Ferkessédougou Department

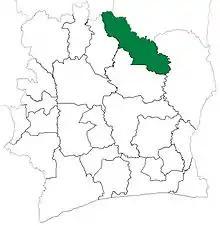
Ferkessédougou Department upon its creation in 1969. It kept these boundaries until 2008, but other departments began to be divided in 1974.

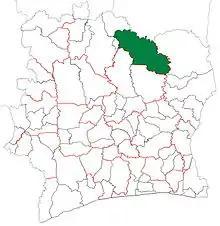
Ferkessédougou Department from 2008 to 2012. (Other subdivision boundaries began to change in 2009.)

Ferkessédougou Department was created in 1969 as one of the 24 new departments that were created to take the place of the six departments that were being abolished. It was created from territory that was formerly part of Nord Department. Using current boundaries as a reference, from 1969 to 2008 the department occupied the same territory that is Tchologo Region.